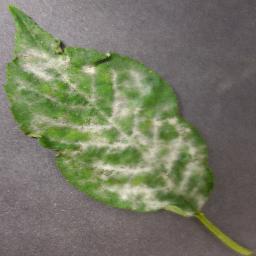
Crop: cherry
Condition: (including_sour)_powdery_mildew